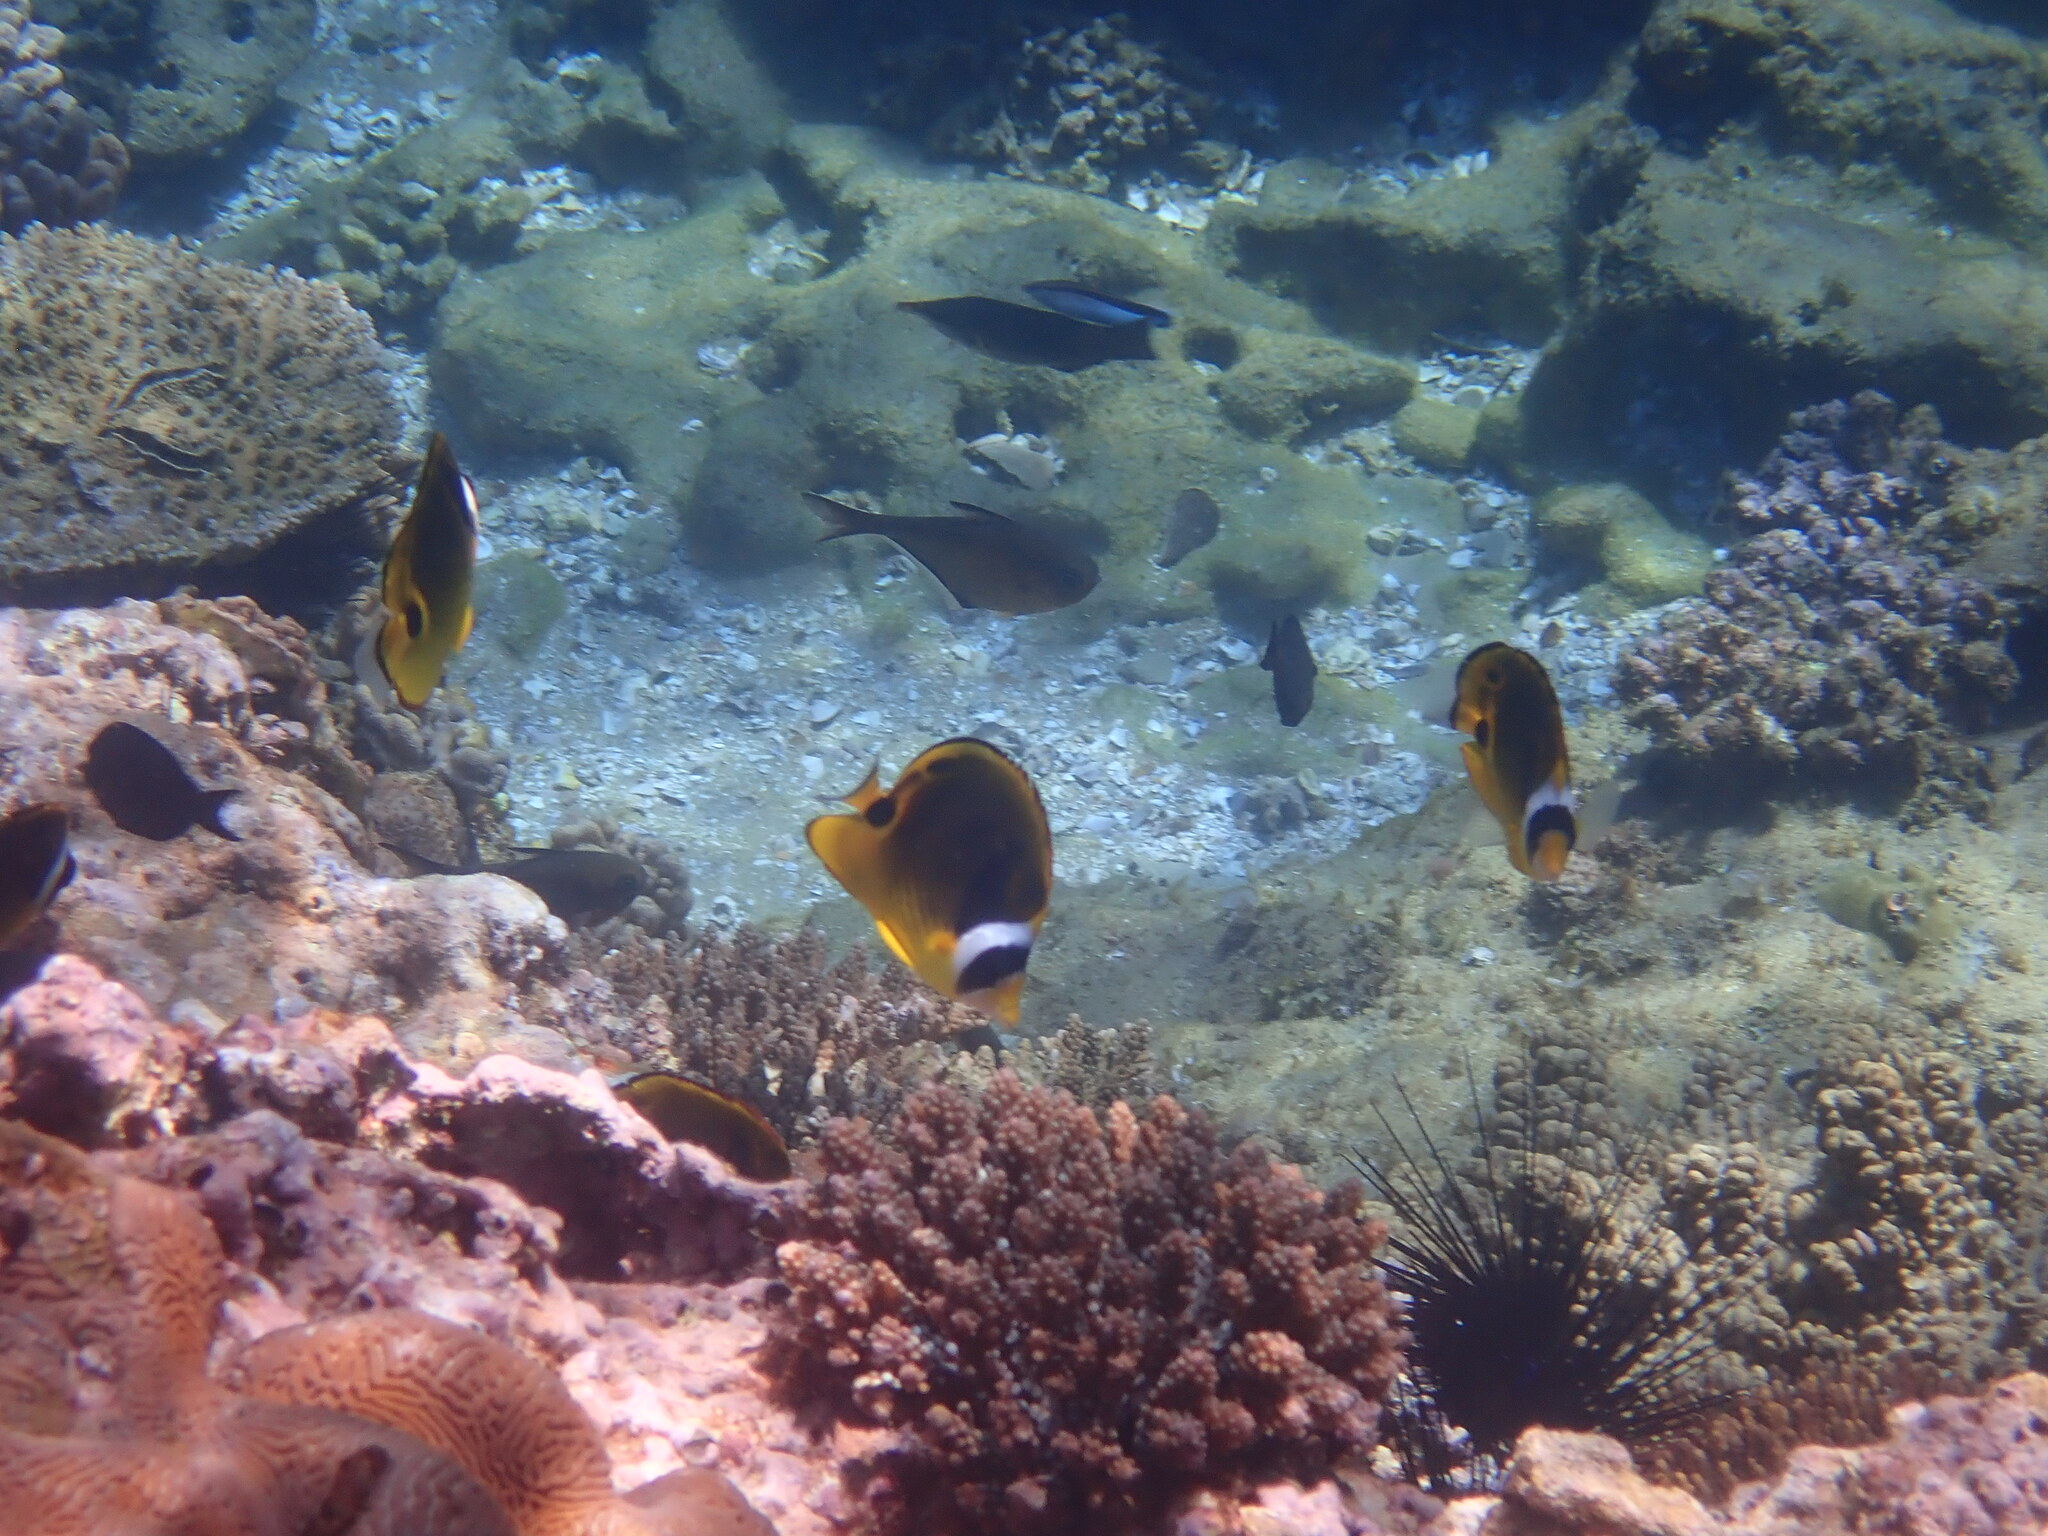
Chaetodon lunula (Raccoon Butterflyfish)